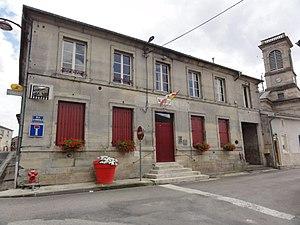
Haironville (Meuse) mairie
Haironville est une commune française située dans le département de la Meuse, en région Grand Est.